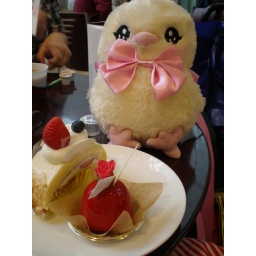
I went to a cake buffet with my friends for my bday and the cute chicken wanted in on the goods.